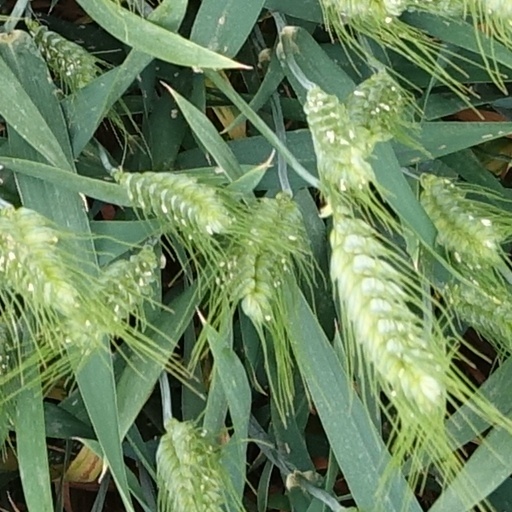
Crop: wheat